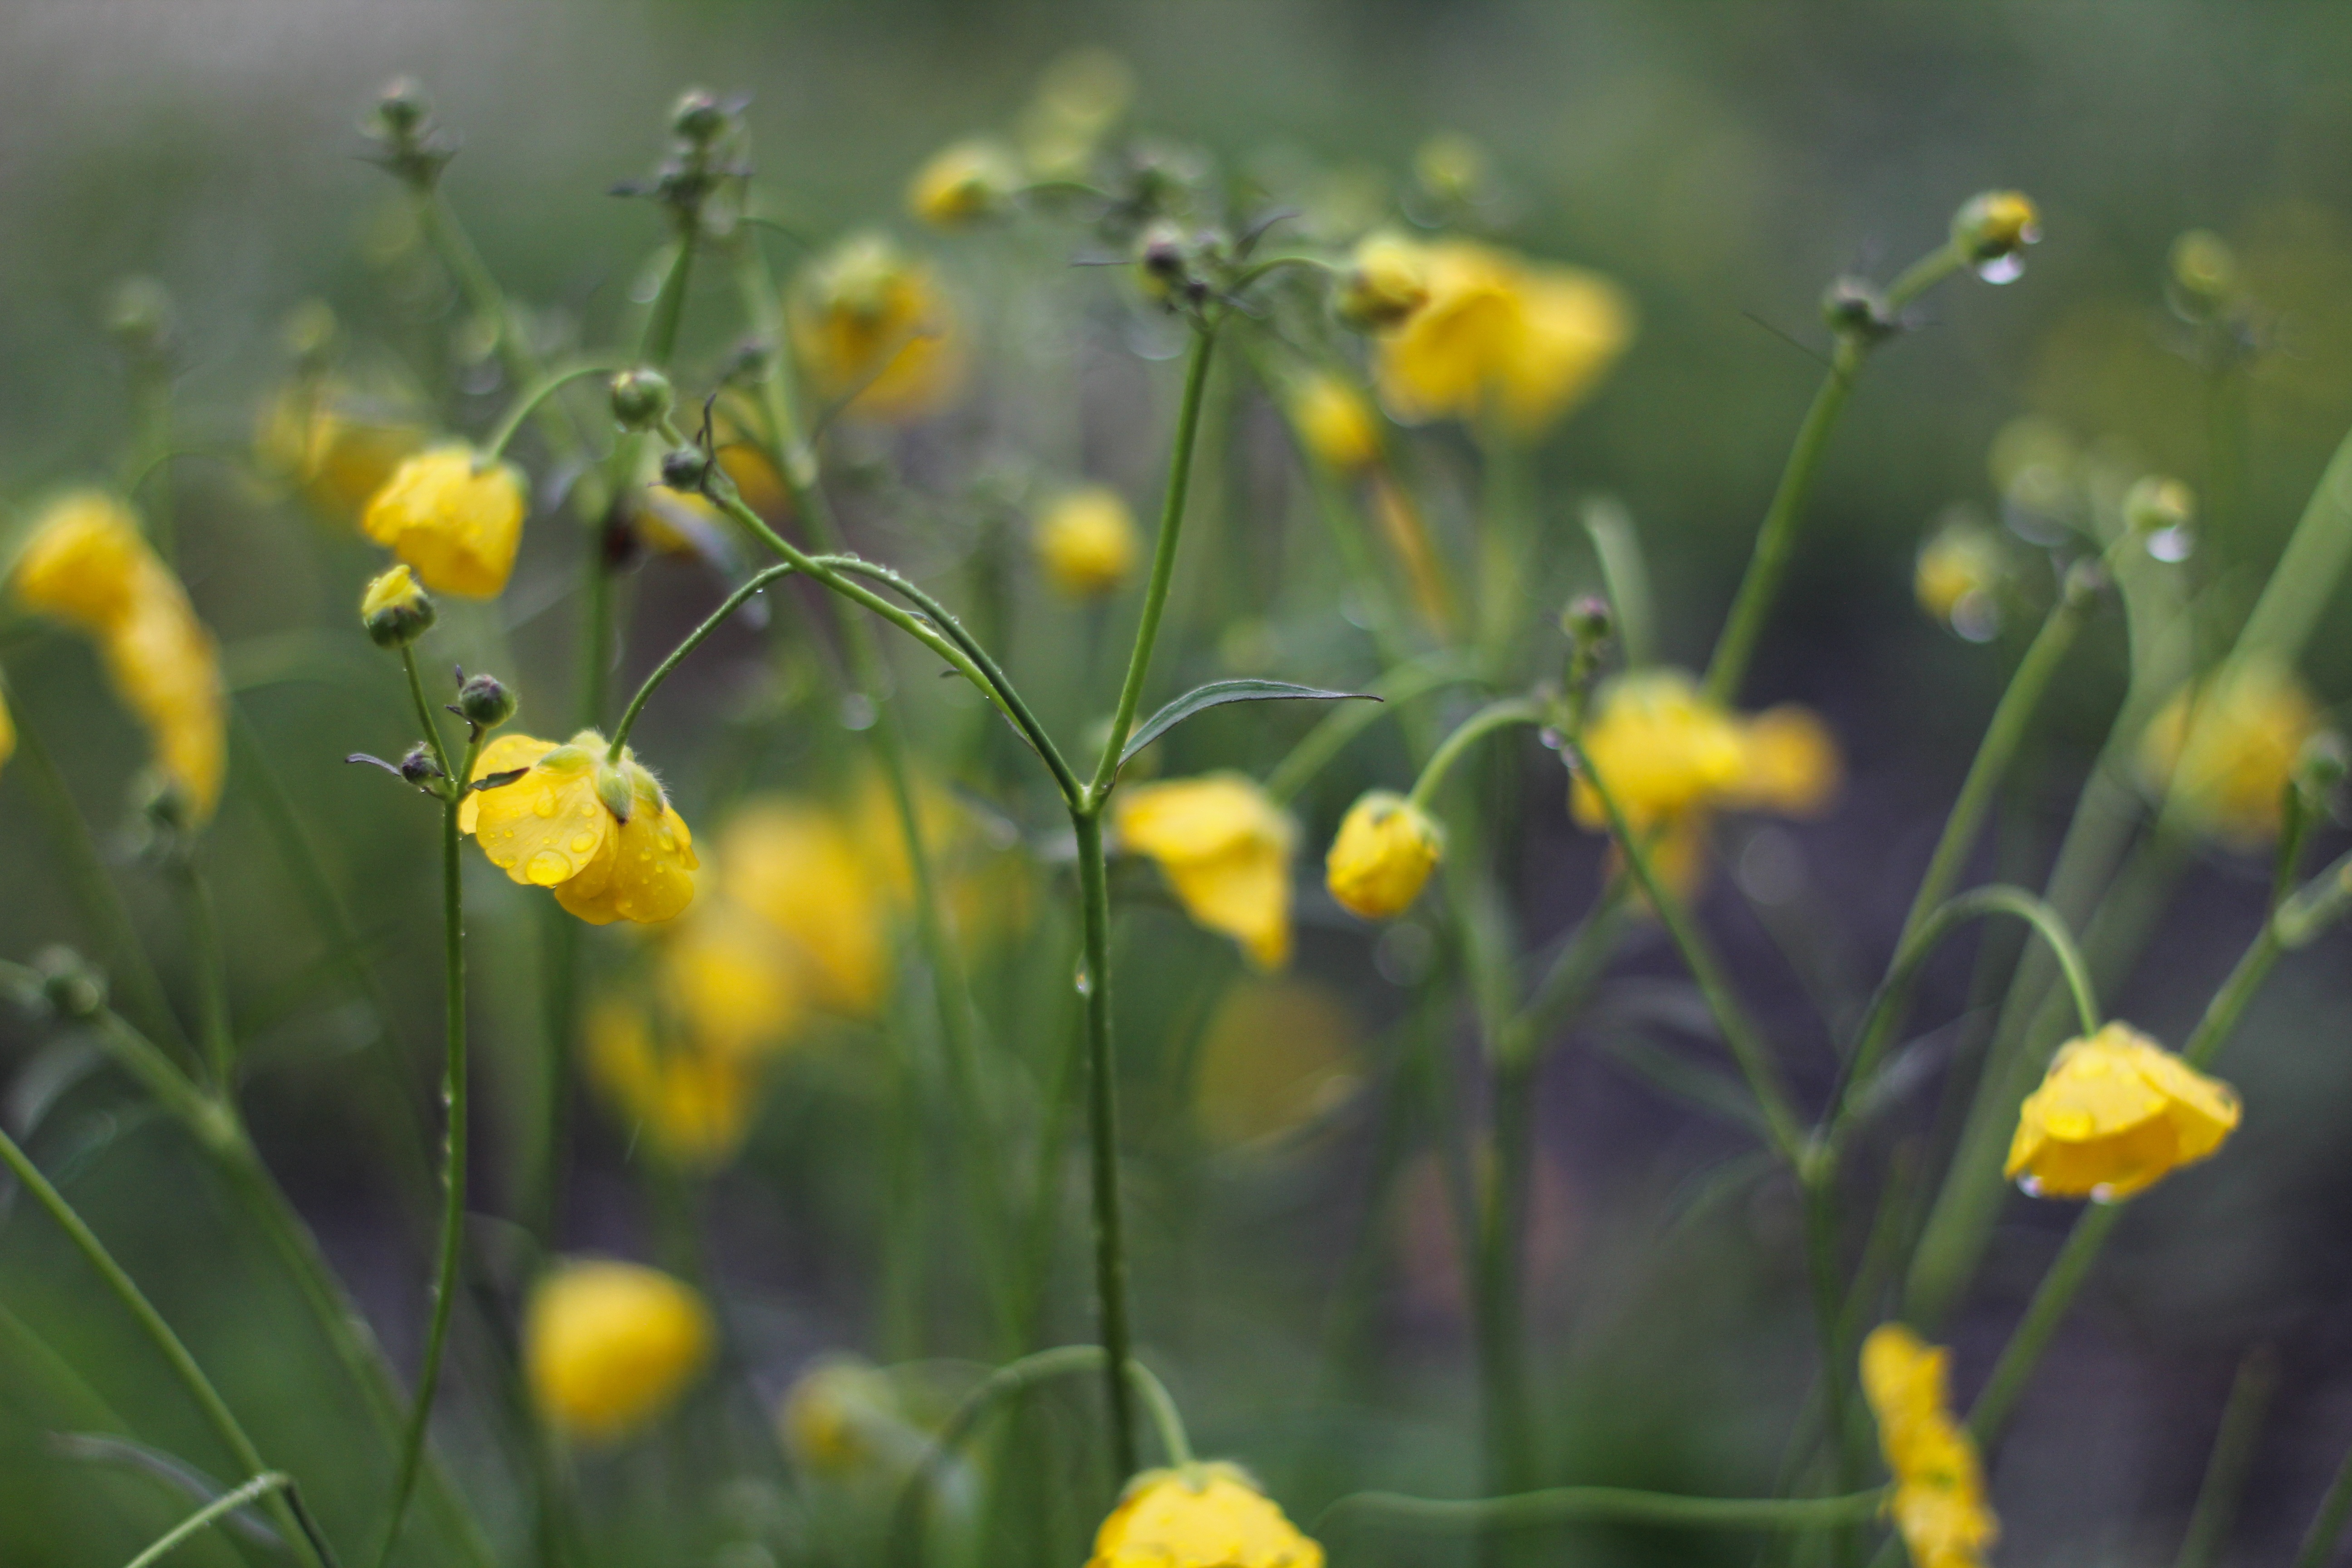
landscape, nature, grass, outdoor, cloud, plant, white, field, meadow, prairie, countryside, sunlight, rain, flower, purple, bloom, summer, floral, wild, environment, carefree, spring, green, relax, herb, color, natural, action, fresh, cone, freedom, colorful, yellow, pink, flora, perennial, season, botanical, wild flower, heal, wildflower, barefoot, leaves, candid, fun, grassland, petals, coneflower, joy, habitat, bud, echinacea, pure, attractive, purpurea, adult, macro photography, herbal, flowering plant, homeopathic, purifier, immune, natural environment, land plant